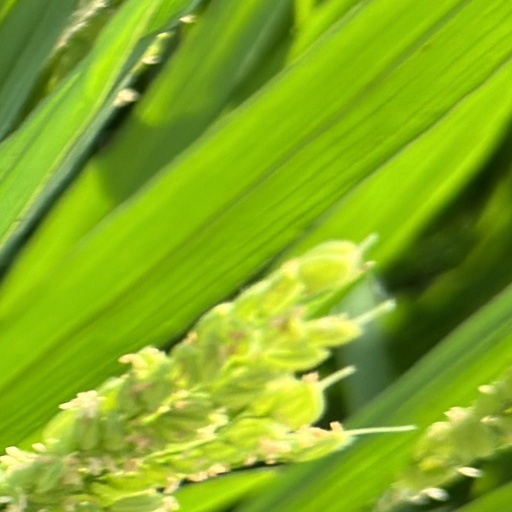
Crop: rice